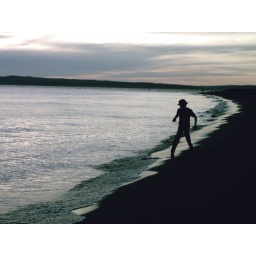
boy playing near the water at Golden Gardens in Seattle, Washington